Loalwa Braz

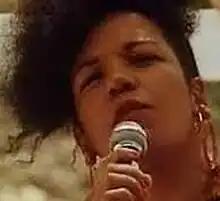

Loalwa Braz Vieira (3 June 1953 – 19 January 2017) was a Brazilian singer, best known for providing the lead vocals for the French-Brazilian recording act Kaoma for their 1989 cover of the hit "" (by Ulysses Hermosa, lead singer of the popular Bolivian folk group Los Kjarkas), later renamed as "Lambada". She was fluent in four languages, and recorded songs in her native Portuguese, as well as in Spanish, French and English.